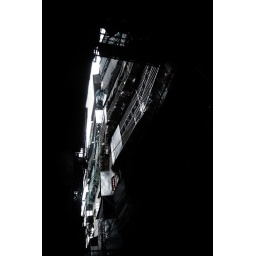
Looking up at the narrow patch of sky between the apartment buildings in a narrow &amp;quot;nong tang&amp;quot; in the center of the city